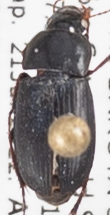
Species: Harpalus opacipennis
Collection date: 2022-06-21
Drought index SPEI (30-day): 1.156
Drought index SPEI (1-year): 1.444
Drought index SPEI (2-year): -0.9